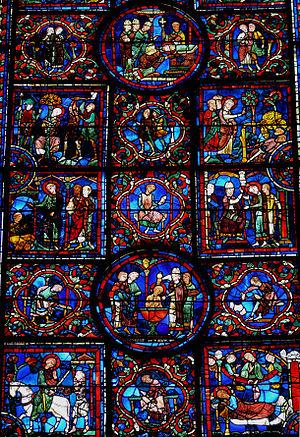
Cathédrale de Chartres - Choeur - Vitrail de la Vie de saint Martin - Baptême de saint Martin - Saint Martin évêque
Au Moyen Âge, la technique du vitrail consiste en une composition formée de plusieurs pièces de verre maintenues par un réseau de plomb. Il n'y eut d'abord qu'une seule couleur par morceaux de verre. Celui-ci était fixé dans les fenêtres par des tiges métalliques. Les vitraux ont d’abord constitué un élément pratique correspondant à la simple fermeture des fenêtres, ils prendront un rôle plus décoratif par la suite.